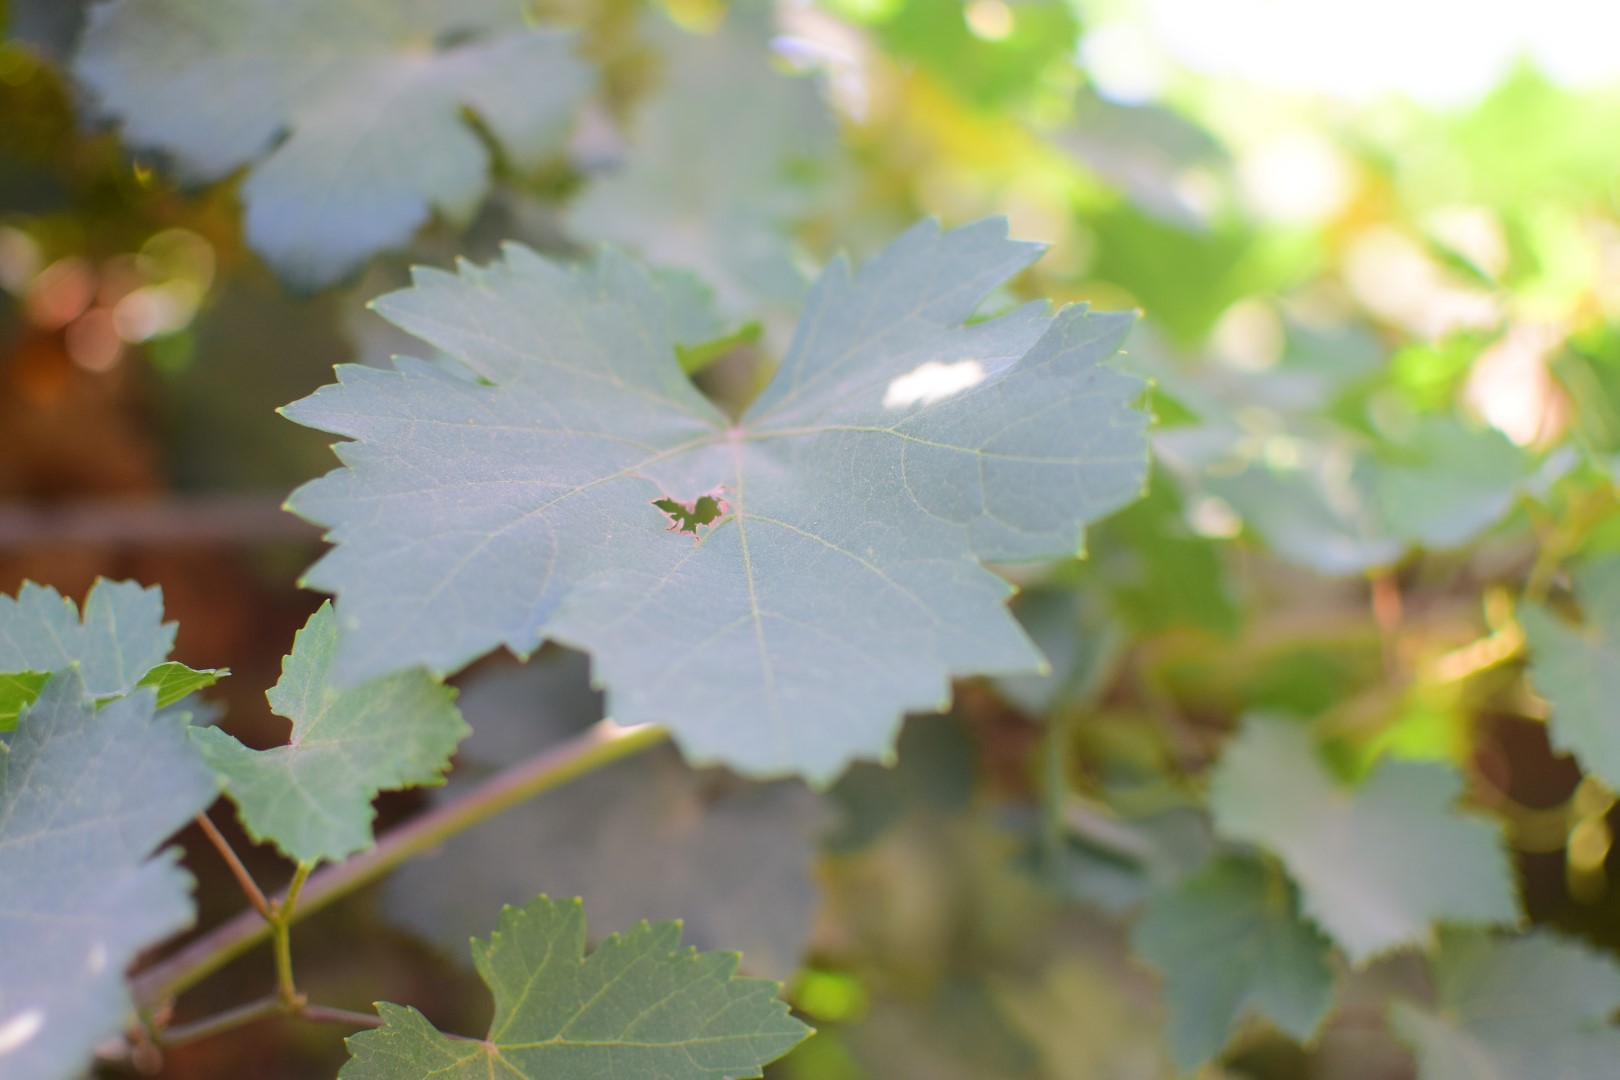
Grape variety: Halawani